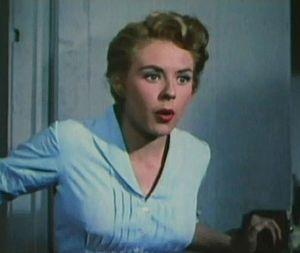
Mala Powers, est une actrice américaine née Mary Ellen Powers, le 20 décembre 1931 à San Francisco, en Californie, aux, et morte le 11 juin 2007 à Burbank en Californie, aux.